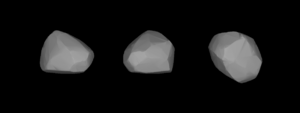
(5) Astrée est un gros astéroïde de la ceinture principale.